Answer in natural language. Is brown colour rectangular table further away or in front of brown square dresser? Choose between the following options: in front or further away
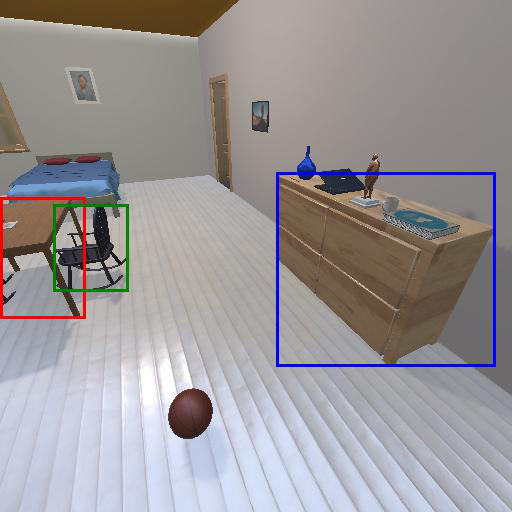
<answer>further away</answer>